OnePlus 9

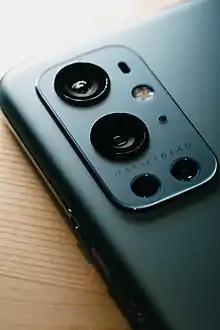
A close-up of OnePlus 9 Pro camera

The OnePlus 9 and 9 Pro are Android-based smartphones manufactured by OnePlus, unveiled on March 23, 2021. The phones feature upgraded cameras developed in partnership with Hasselblad.